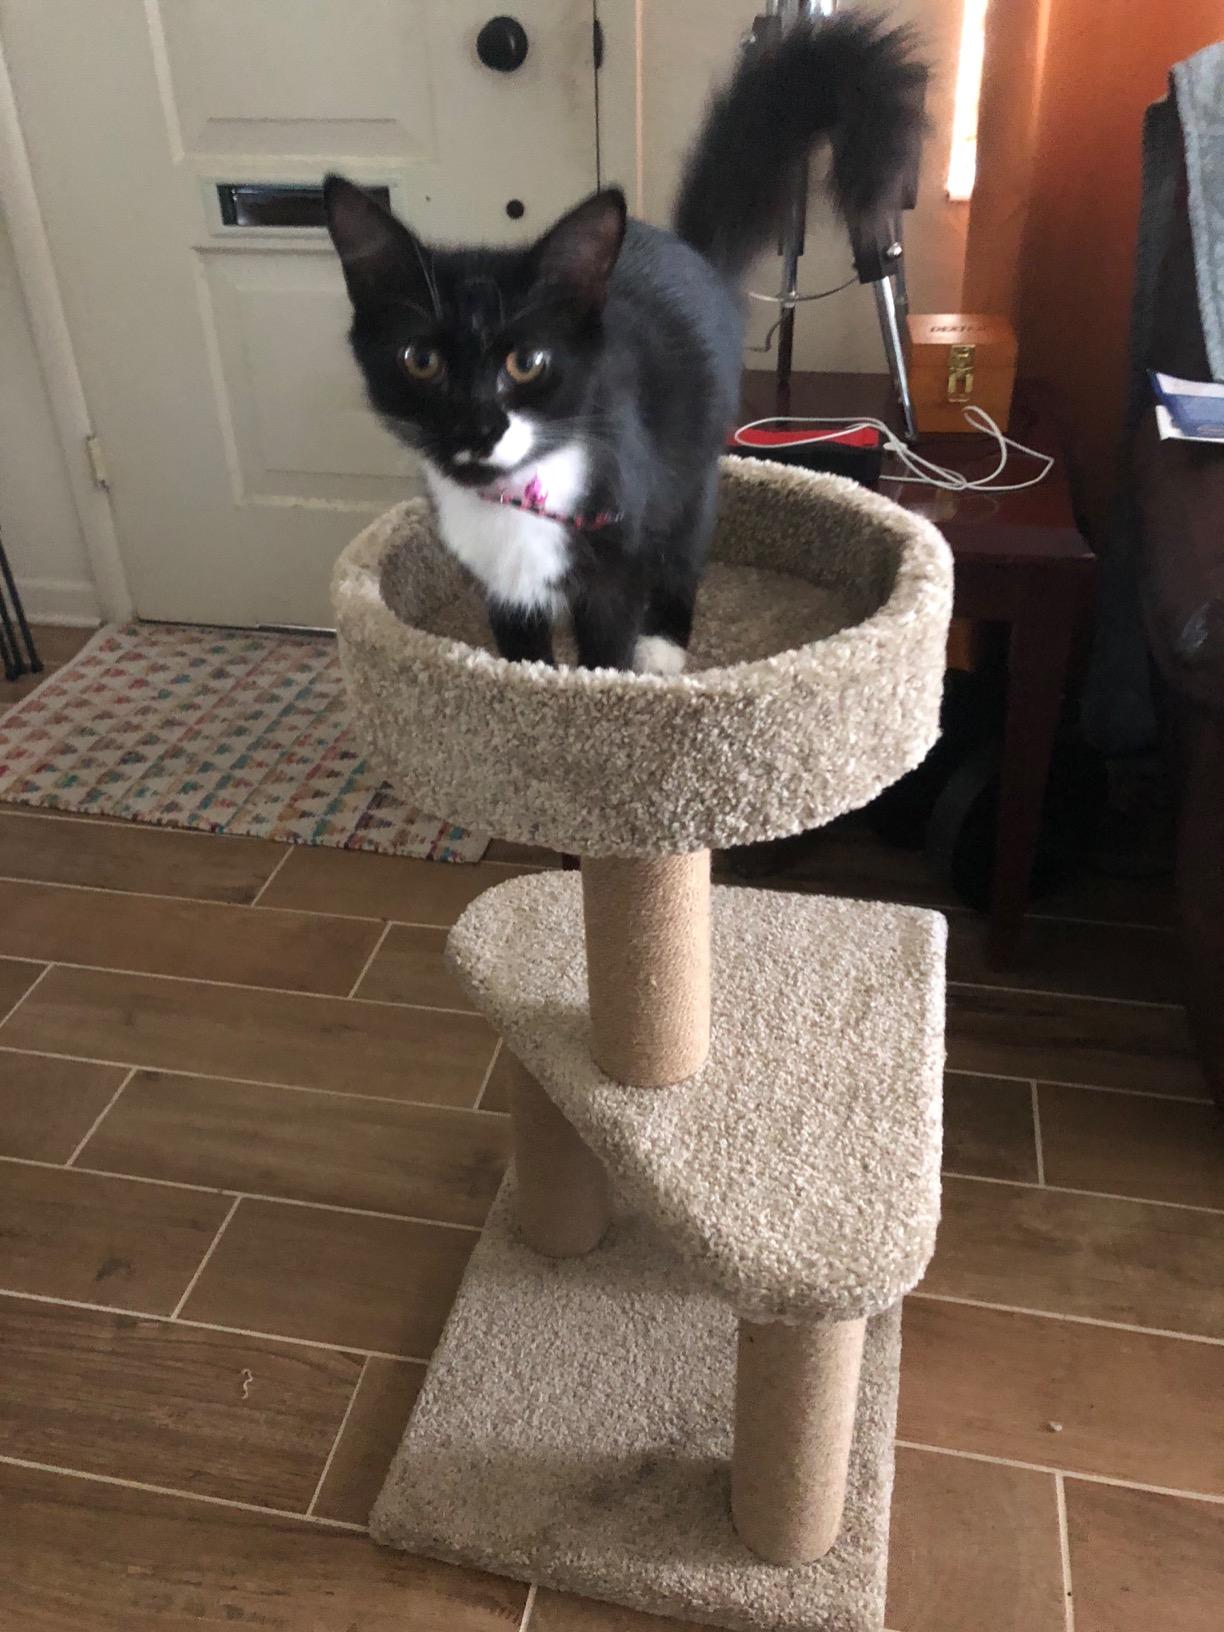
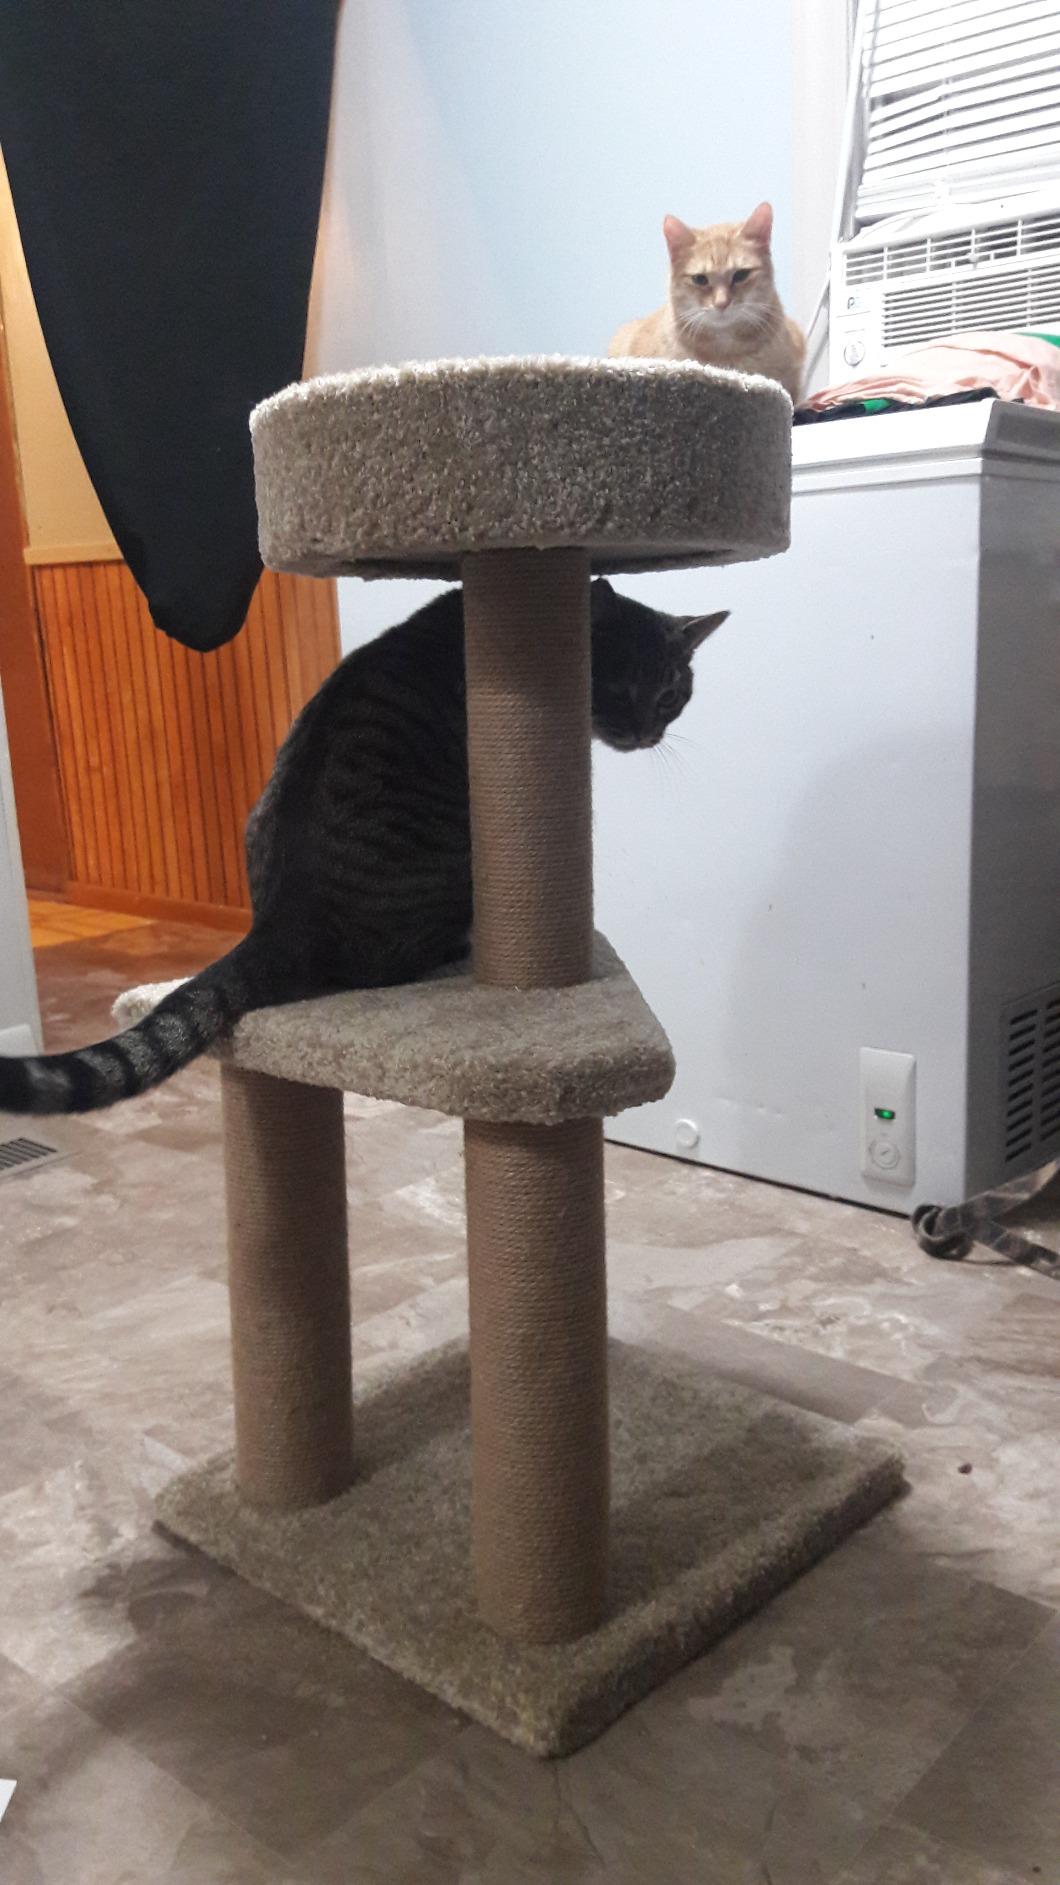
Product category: items_cat tree
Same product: yes